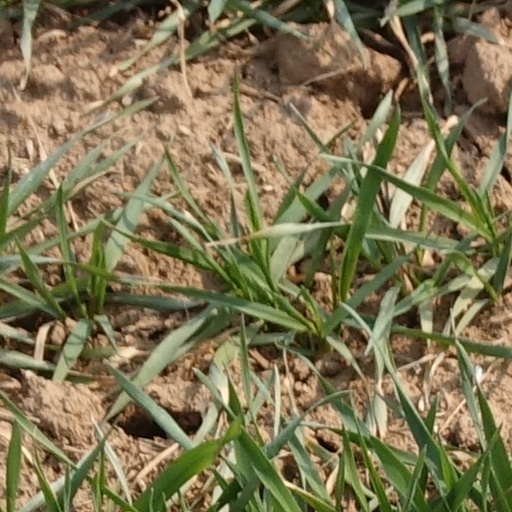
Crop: wheat